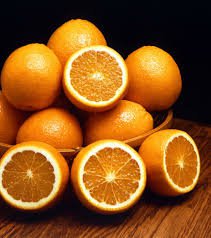
Label: Orange